University of Religions and Denominations

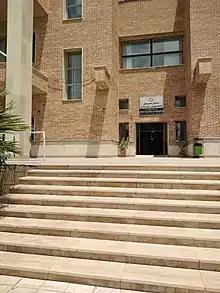
Library of the University of Religions and Denominations

The university contains a specialized library of religions and denominations. The library contains a large supply of books and periodicals in Persian, Arabic and English. Resources are mainly on Islamic denominations, Christianity, eastern religions and interdisciplinary studies.